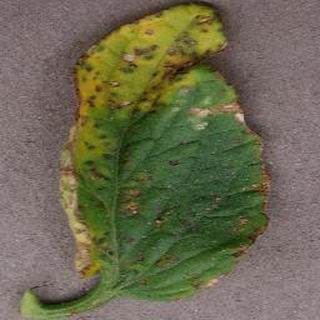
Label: tomato_bacterial_spot